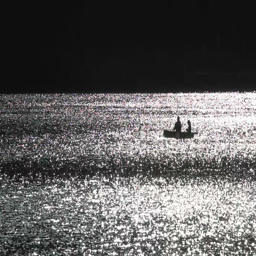
lonely boat with paddles floating on the dark lake in the night